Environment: real
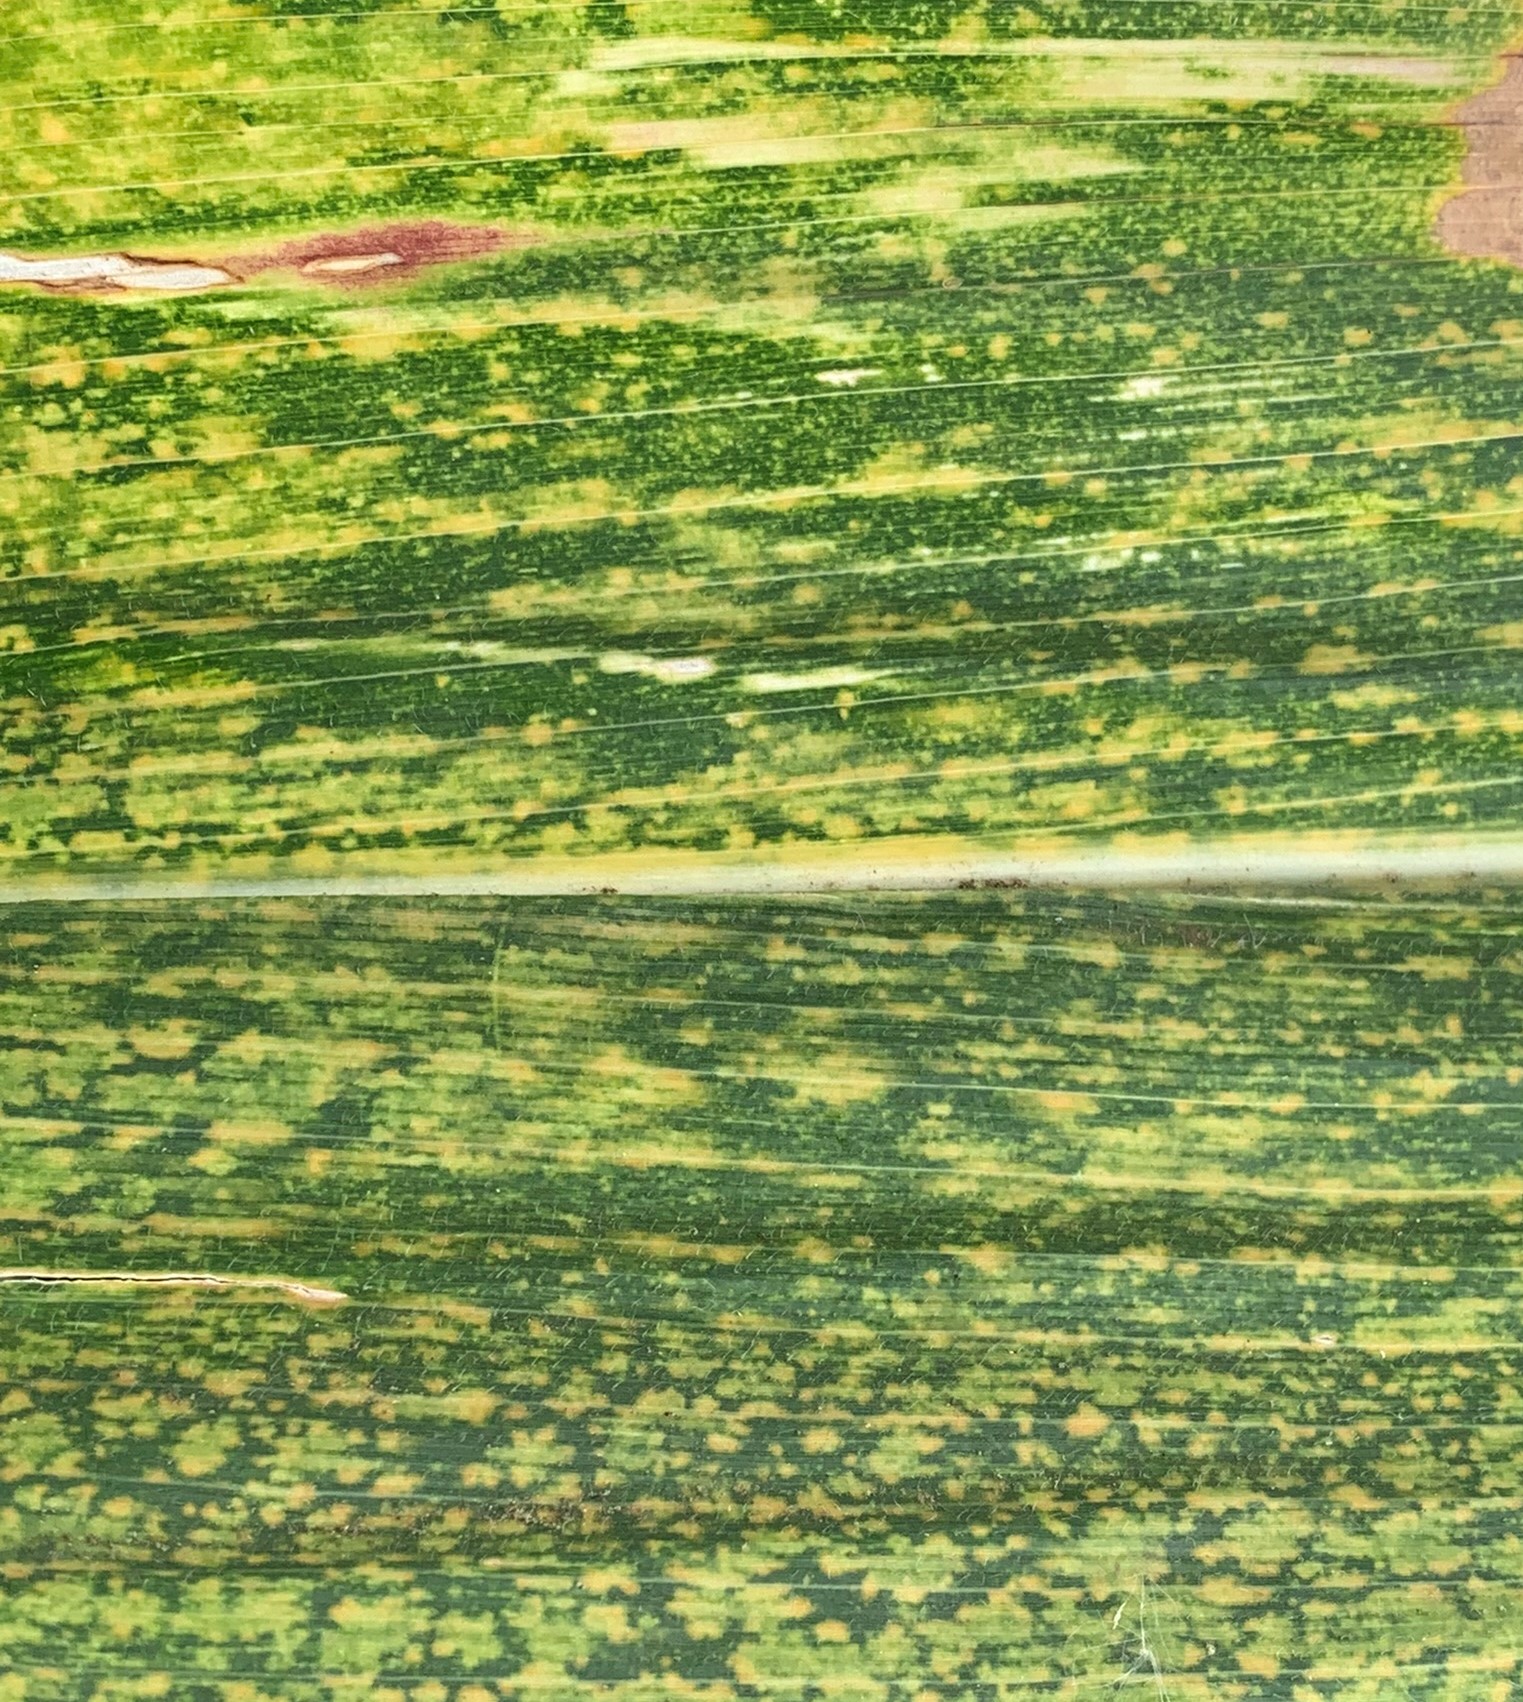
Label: lethal_necrosis